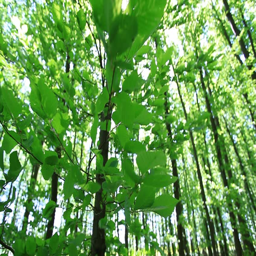
green vegetation in the forest